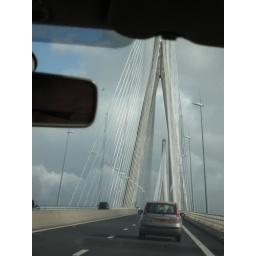
The Pont de Normandie, road bridge that spans the river Seine linking Le Havre to Honfleur in Normandy